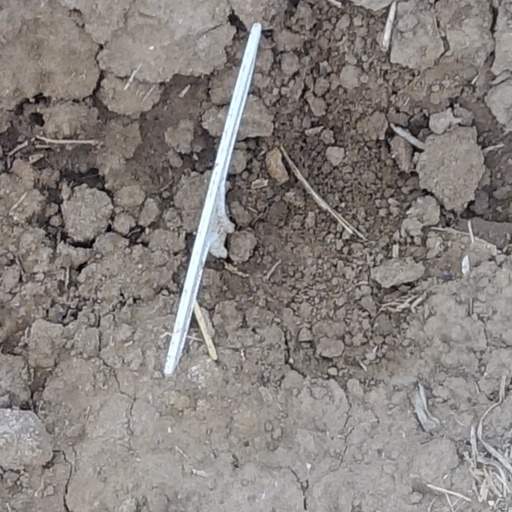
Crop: wheat